Tyrell Malacia

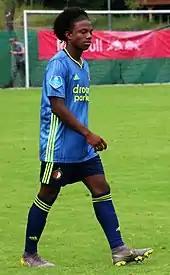
Malacia playing for Feyenoord in 2019

Malacia was born in Rotterdam, and joined the Feyenoord youth academy at the age of nine in 2008. He signed his first professional contract with them on 2 December 2015. He made his professional debut for Feyenoord in a 2–1 UEFA Champions League win against Napoli on 6 December 2017, wherein he played the full 90 minutes. Malacia made his Eredivisie debut for Feyenoord in a 1–1 tie with Heerenveen on 13 December 2017. He was an unused substitute in the 2018 KNVB Cup Final, where Feyenoord beat AZ 3–0. On 25 May 2022, he started in Feyenoord's 1–0 UEFA Europa Conference League Final loss against Roma in Albania. He was later one of five Feyenoord players named in the competition's Team of the Season.